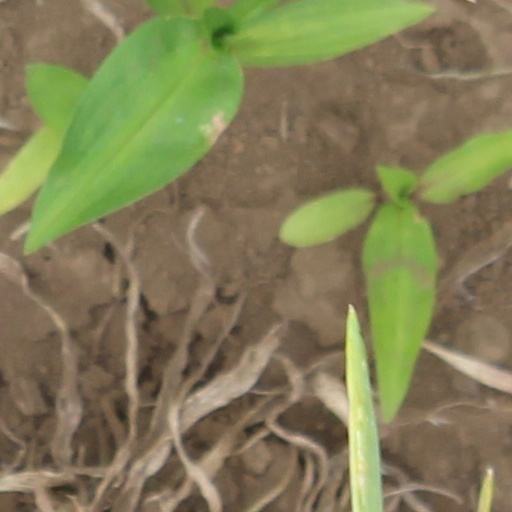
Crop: wheat